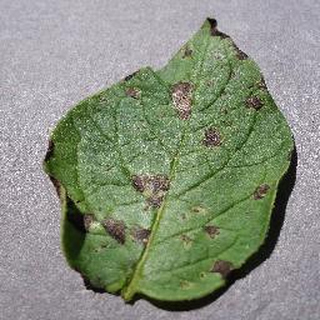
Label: potato_early_blight